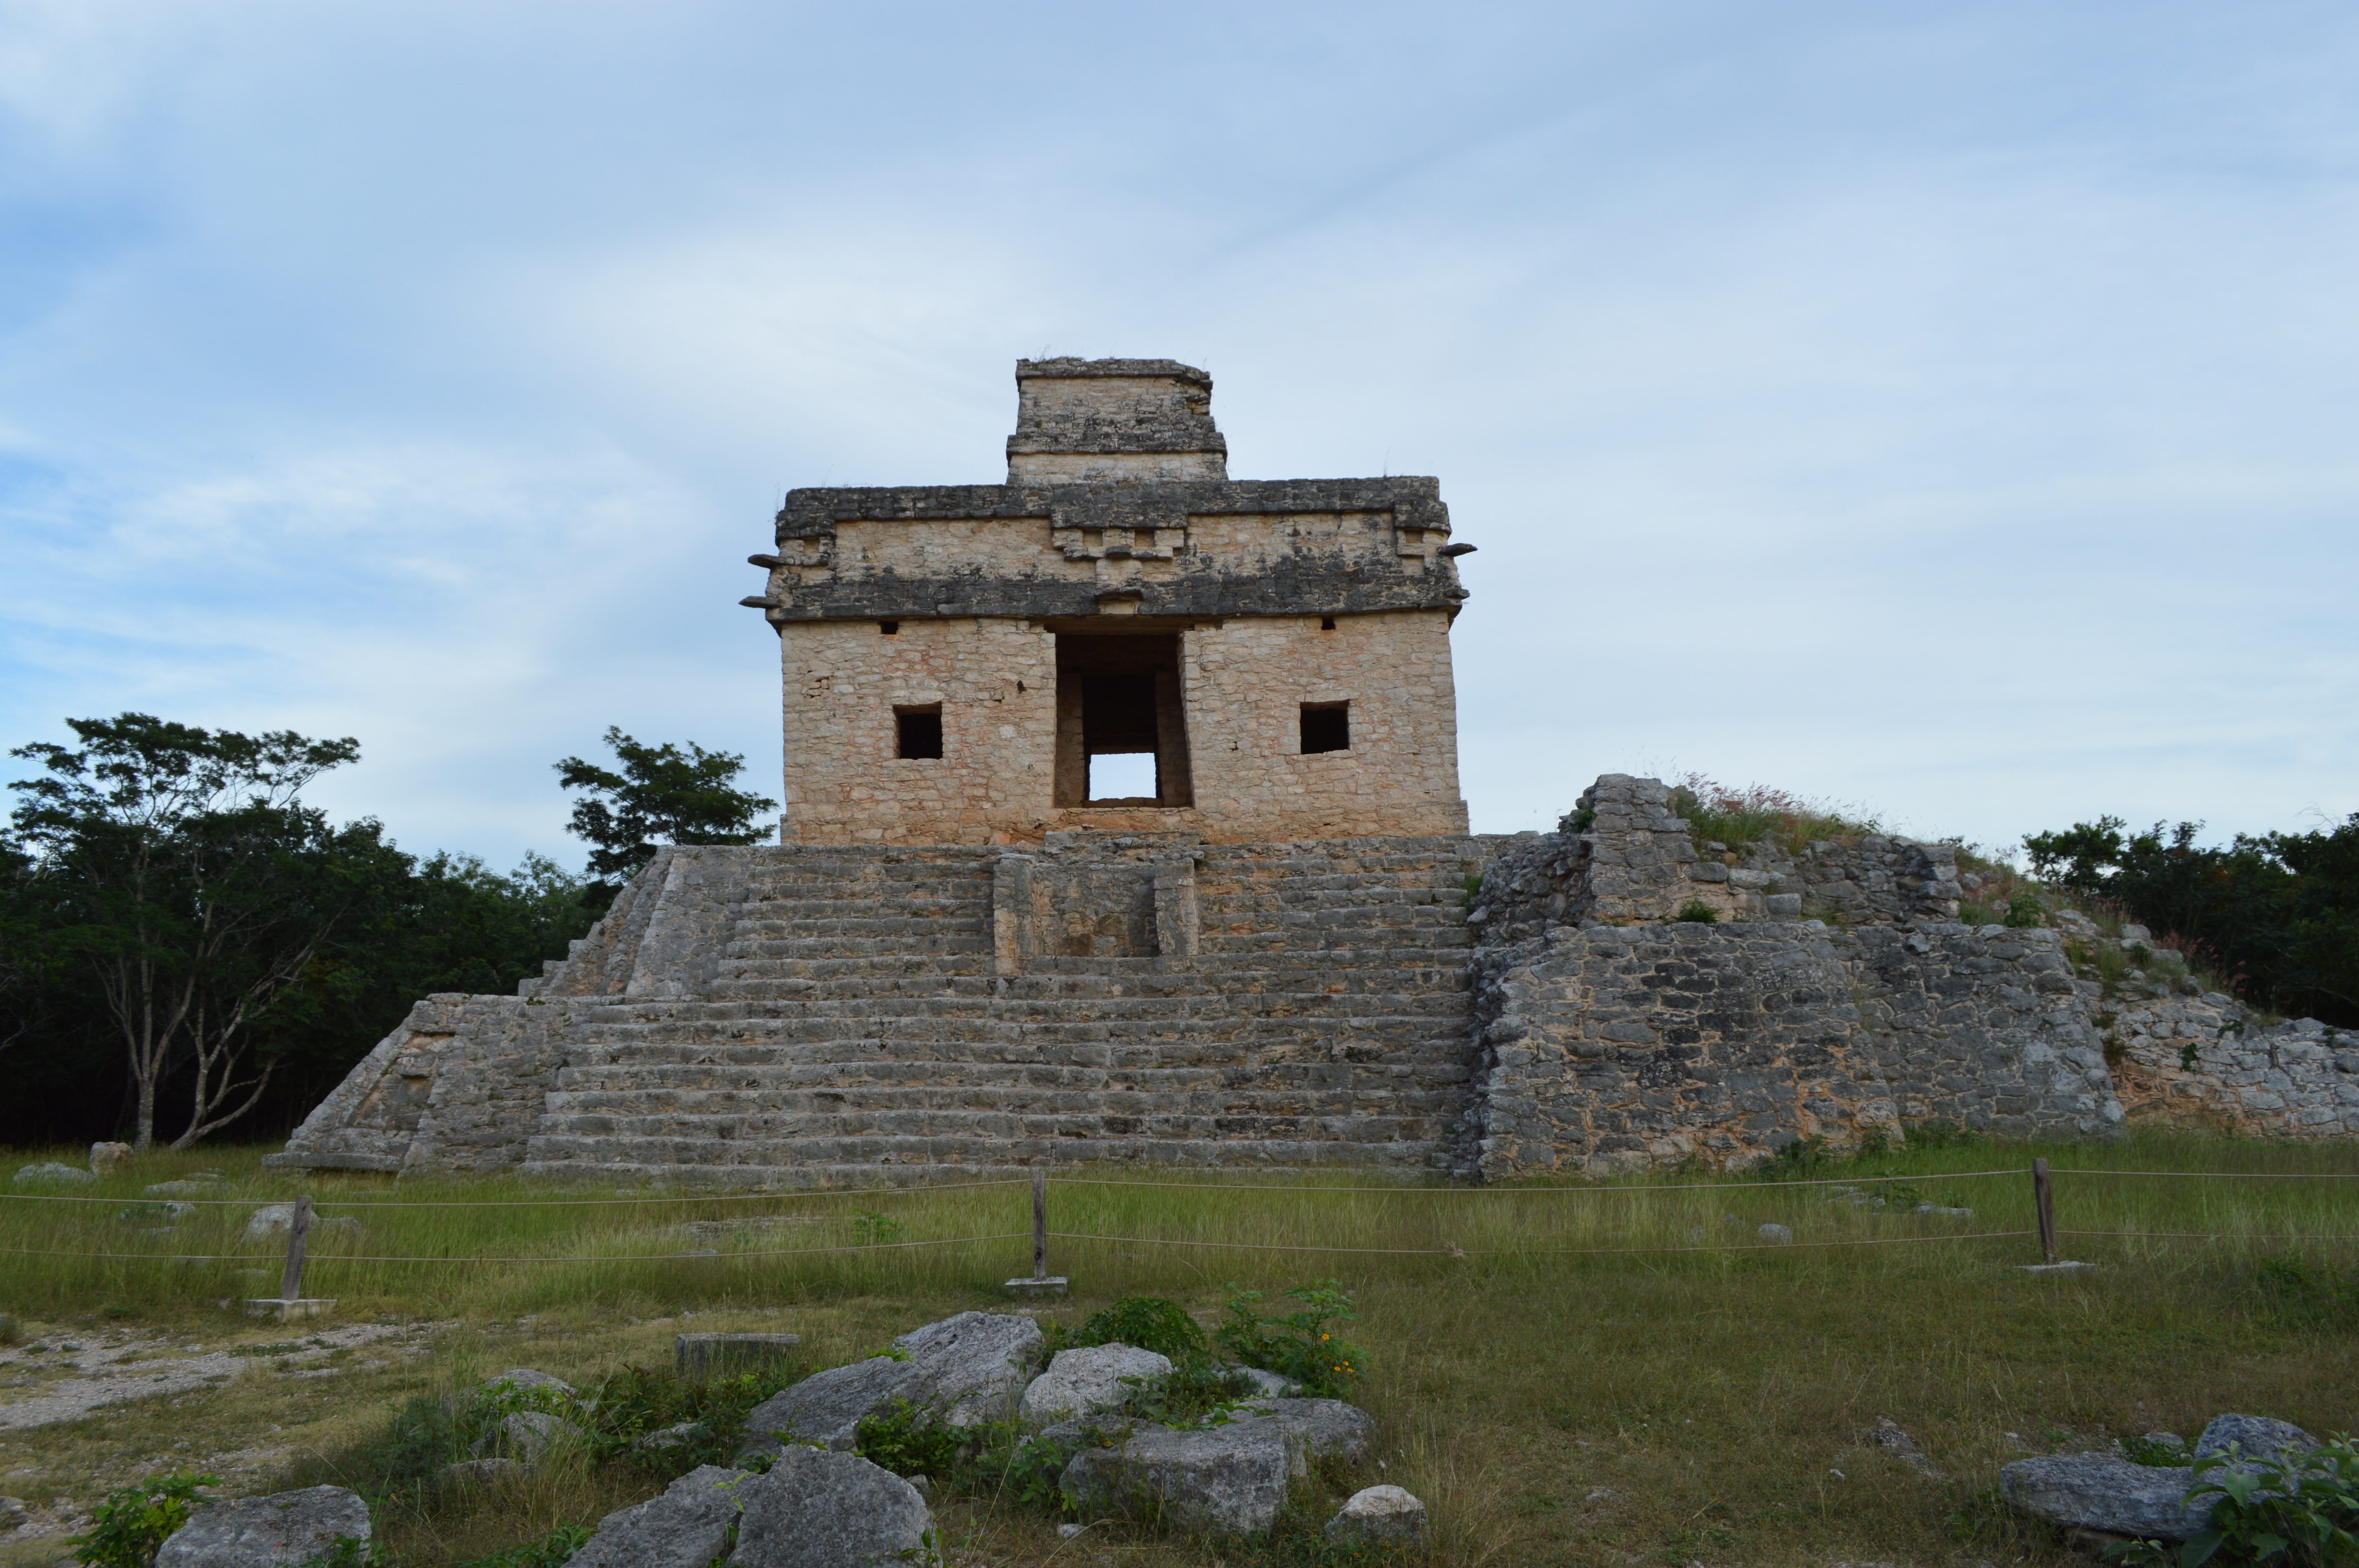
architecture, sun, building, chateau, monument, tower, pyramid, castle, chapel, fortification, tourism, aztec, mexico, ruins, monastery, cancun, maya, yucatan, pyramids, rural area, archaeological site, historic site, ancient history, maya civilization, quintana roo, dzibilchaltun